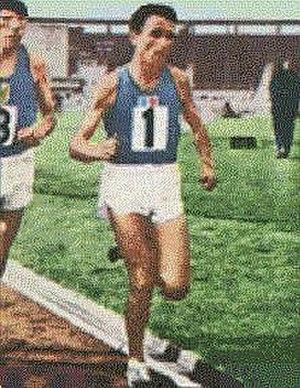
Michel Jazy est un athlète français, de 1,77 m pour 65 kg, licencié tout d'abord au CO Billancourt puis au CA Montreuil de 1956 à 1968, spécialiste du demi-fond. Il a amélioré 9 records du monde, 17 d'Europe et 43 de France, sur des distances variant du 800 au 5 000 mètres mais il est aussi célèbre pour sa longue rivalité avec Michel Bernard, bien que ce dernier ait aidé Jazy à battre certains records du monde et soit à l'origine de la médaille d'argent de Jazy lors des Jeux olympiques de Rome en 1960. Outre cette médaille, Jazy remporte deux titres européens, à Belgrade en 1962 sur 1 500 mètres puis à Budapest en 1966 sur 5 000 mètres.